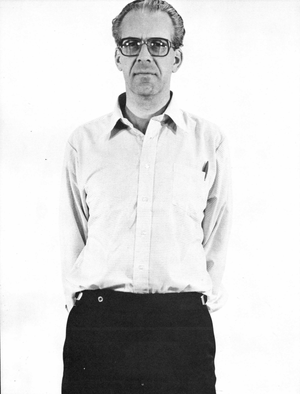
Maarten Schmidt est un astronome néerlandais, qui fut le premier à identifier et mesurer la distance d'un quasar.
Les prix Kavli sont trois prix remis tous les deux ans pour souligner un travail scientifique exceptionnel dans l'un des trois domaines de l'astrophysique, des nanosciences et des neurosciences. Il a été créé en 2005 de façon conjointe par l'Académie norvégienne des sciences et des lettres, le ministère de l'Éducation norvégien et la Fondation Kavli, auxquels s'est ensuite ajoutée l'Union astronomique internationale. Chacun des prix consiste en un million de dollars américains, un parchemin et une médaille en or. Les premiers prix ont été remis à Oslo par le prince Haakon le 9 décembre 2008.